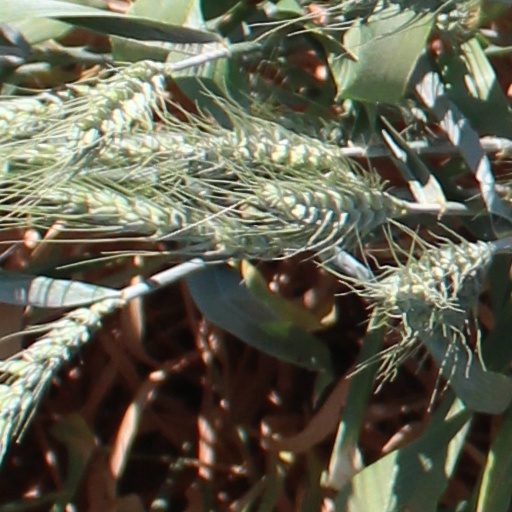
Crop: wheat